Belinda Nash

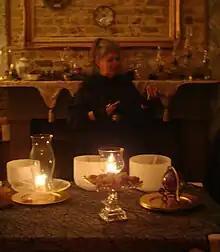
Nash at the Ferry Plantation House,

Belinda Jacqueline Nash (October 27, 1946 – February 16, 2016) was an American historian, author and activist. She wrote a biography of Grace Sherwood, the last person "convicted" by ducking of being a witch in Virginia. As a result of Nash's work, Sherwood was given a pardon, 300 years after her trial by ordeal.